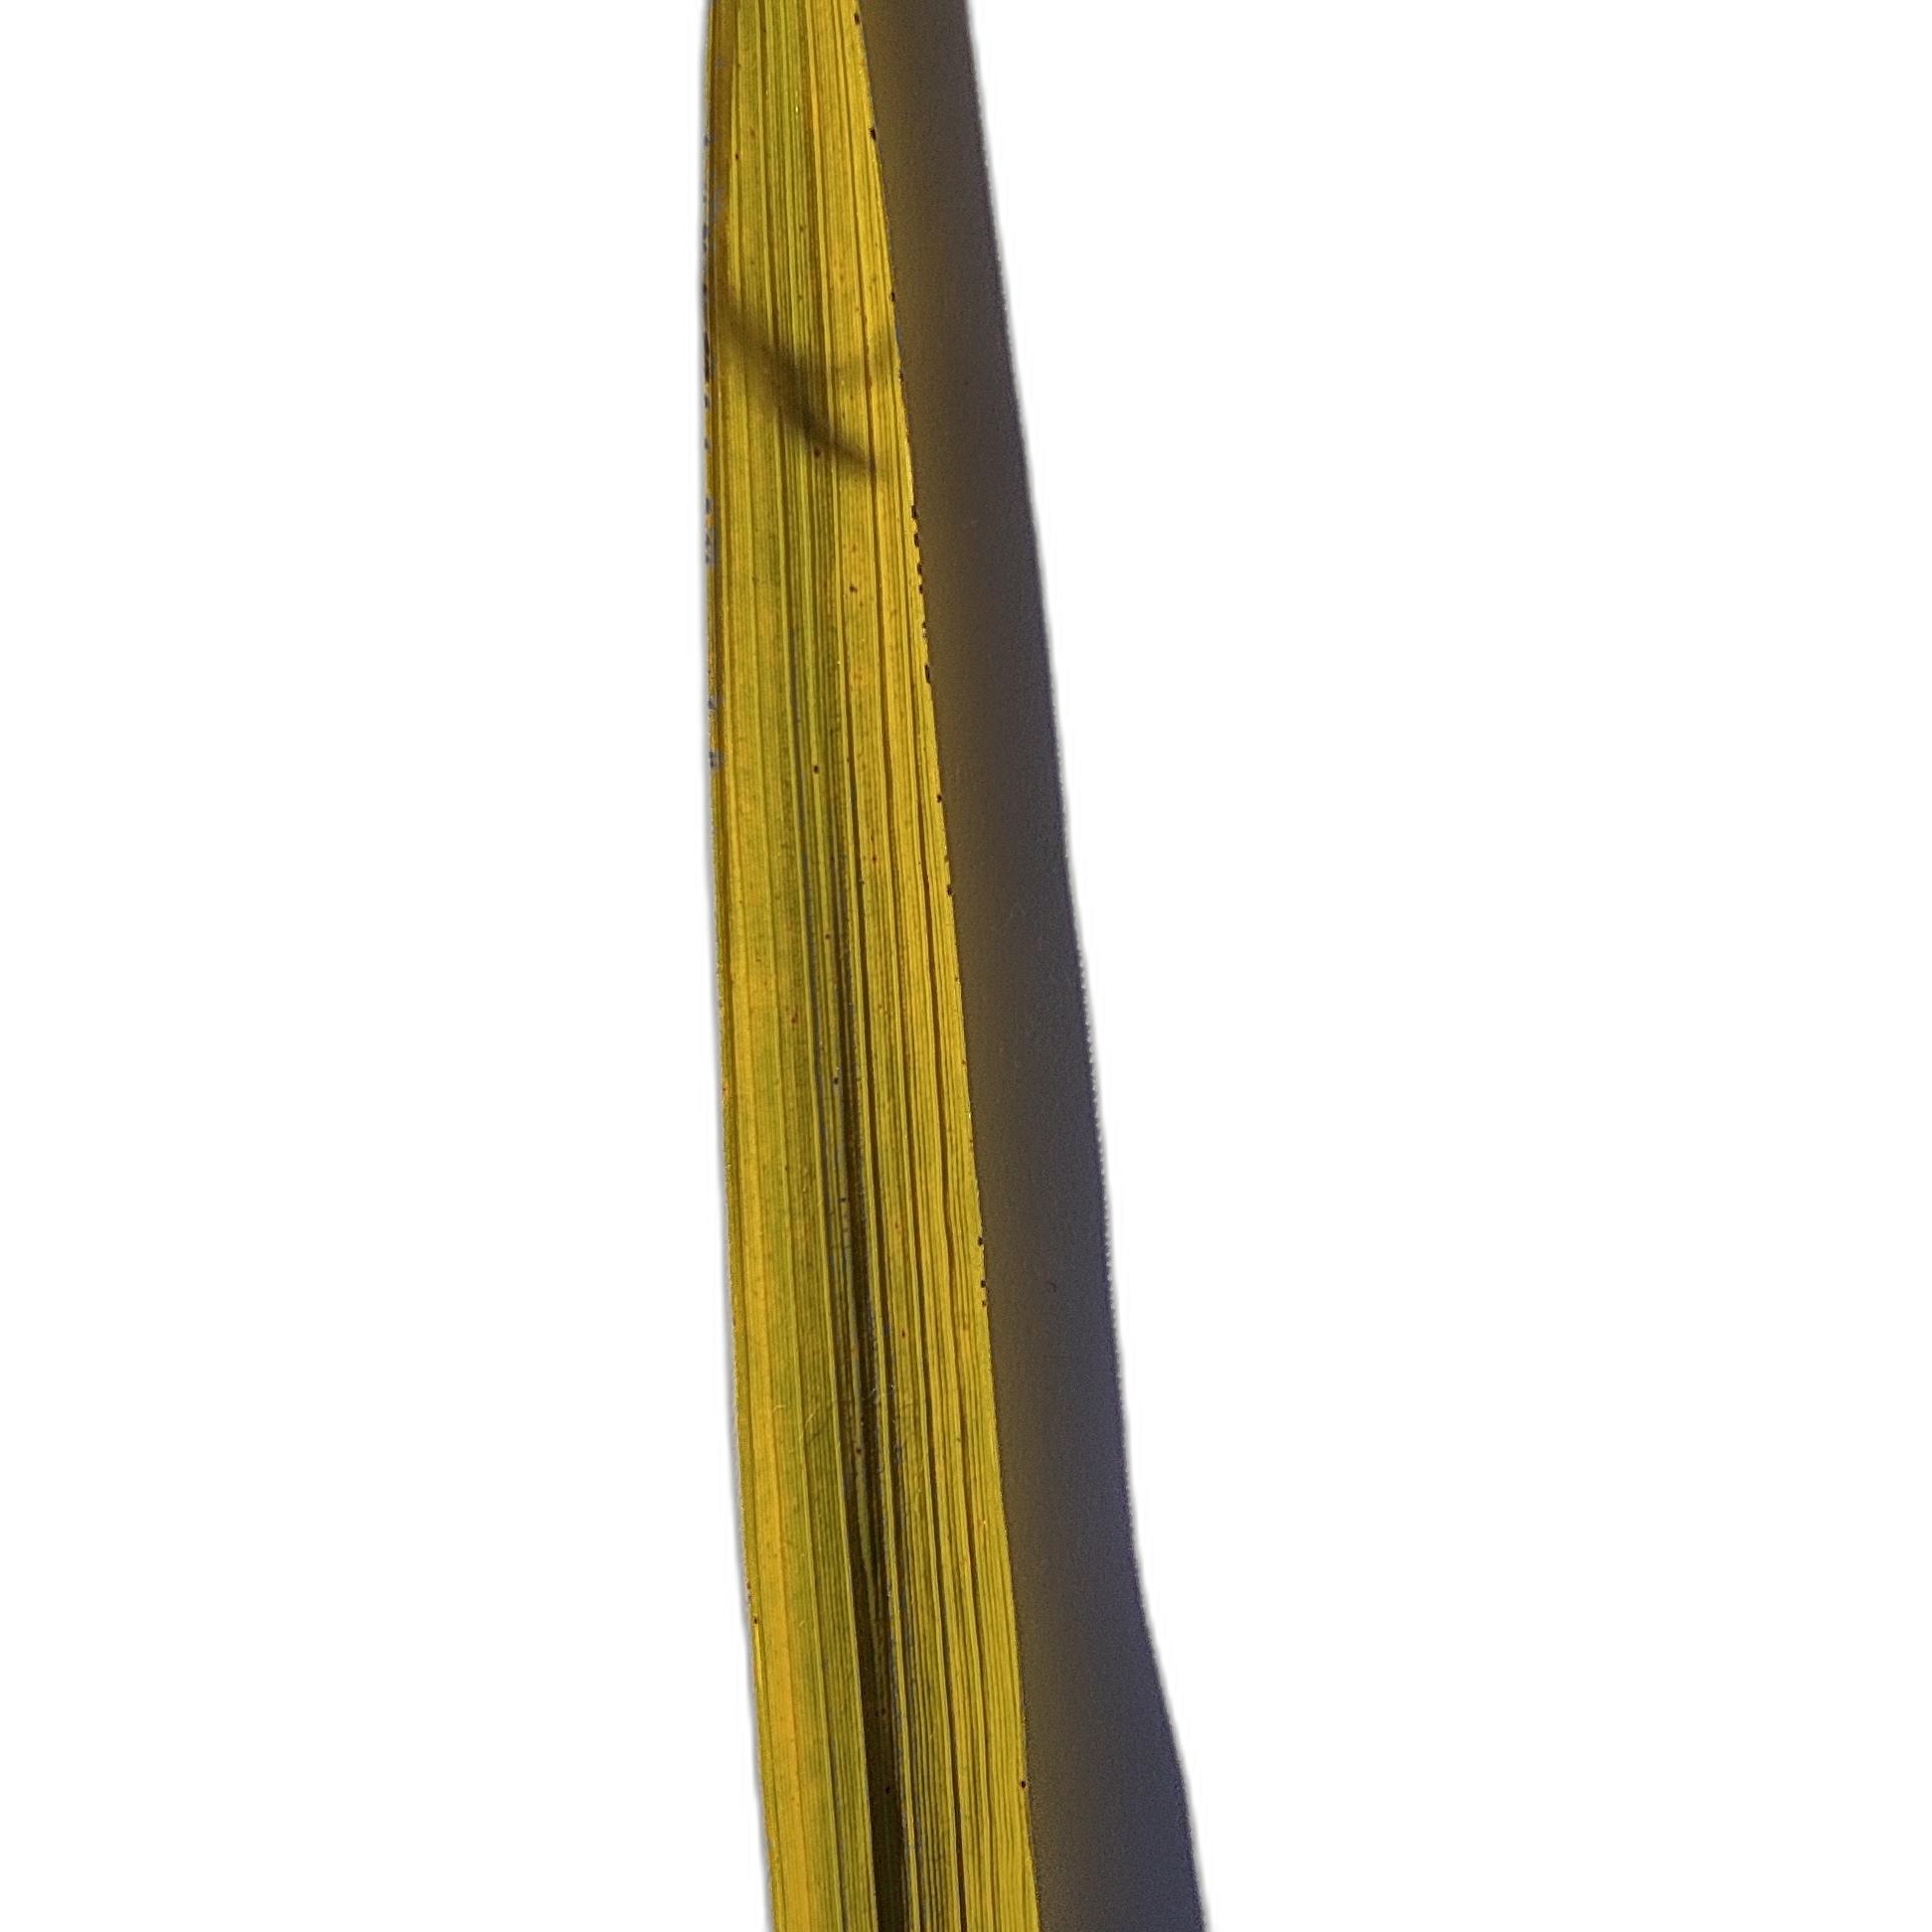
Label: Rice Tungro